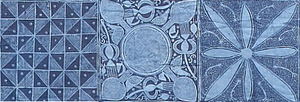
Indigo est un nom de couleur dérivé de celui de la teinture d'indigo, d'une couleur bleu foncé très puissante.